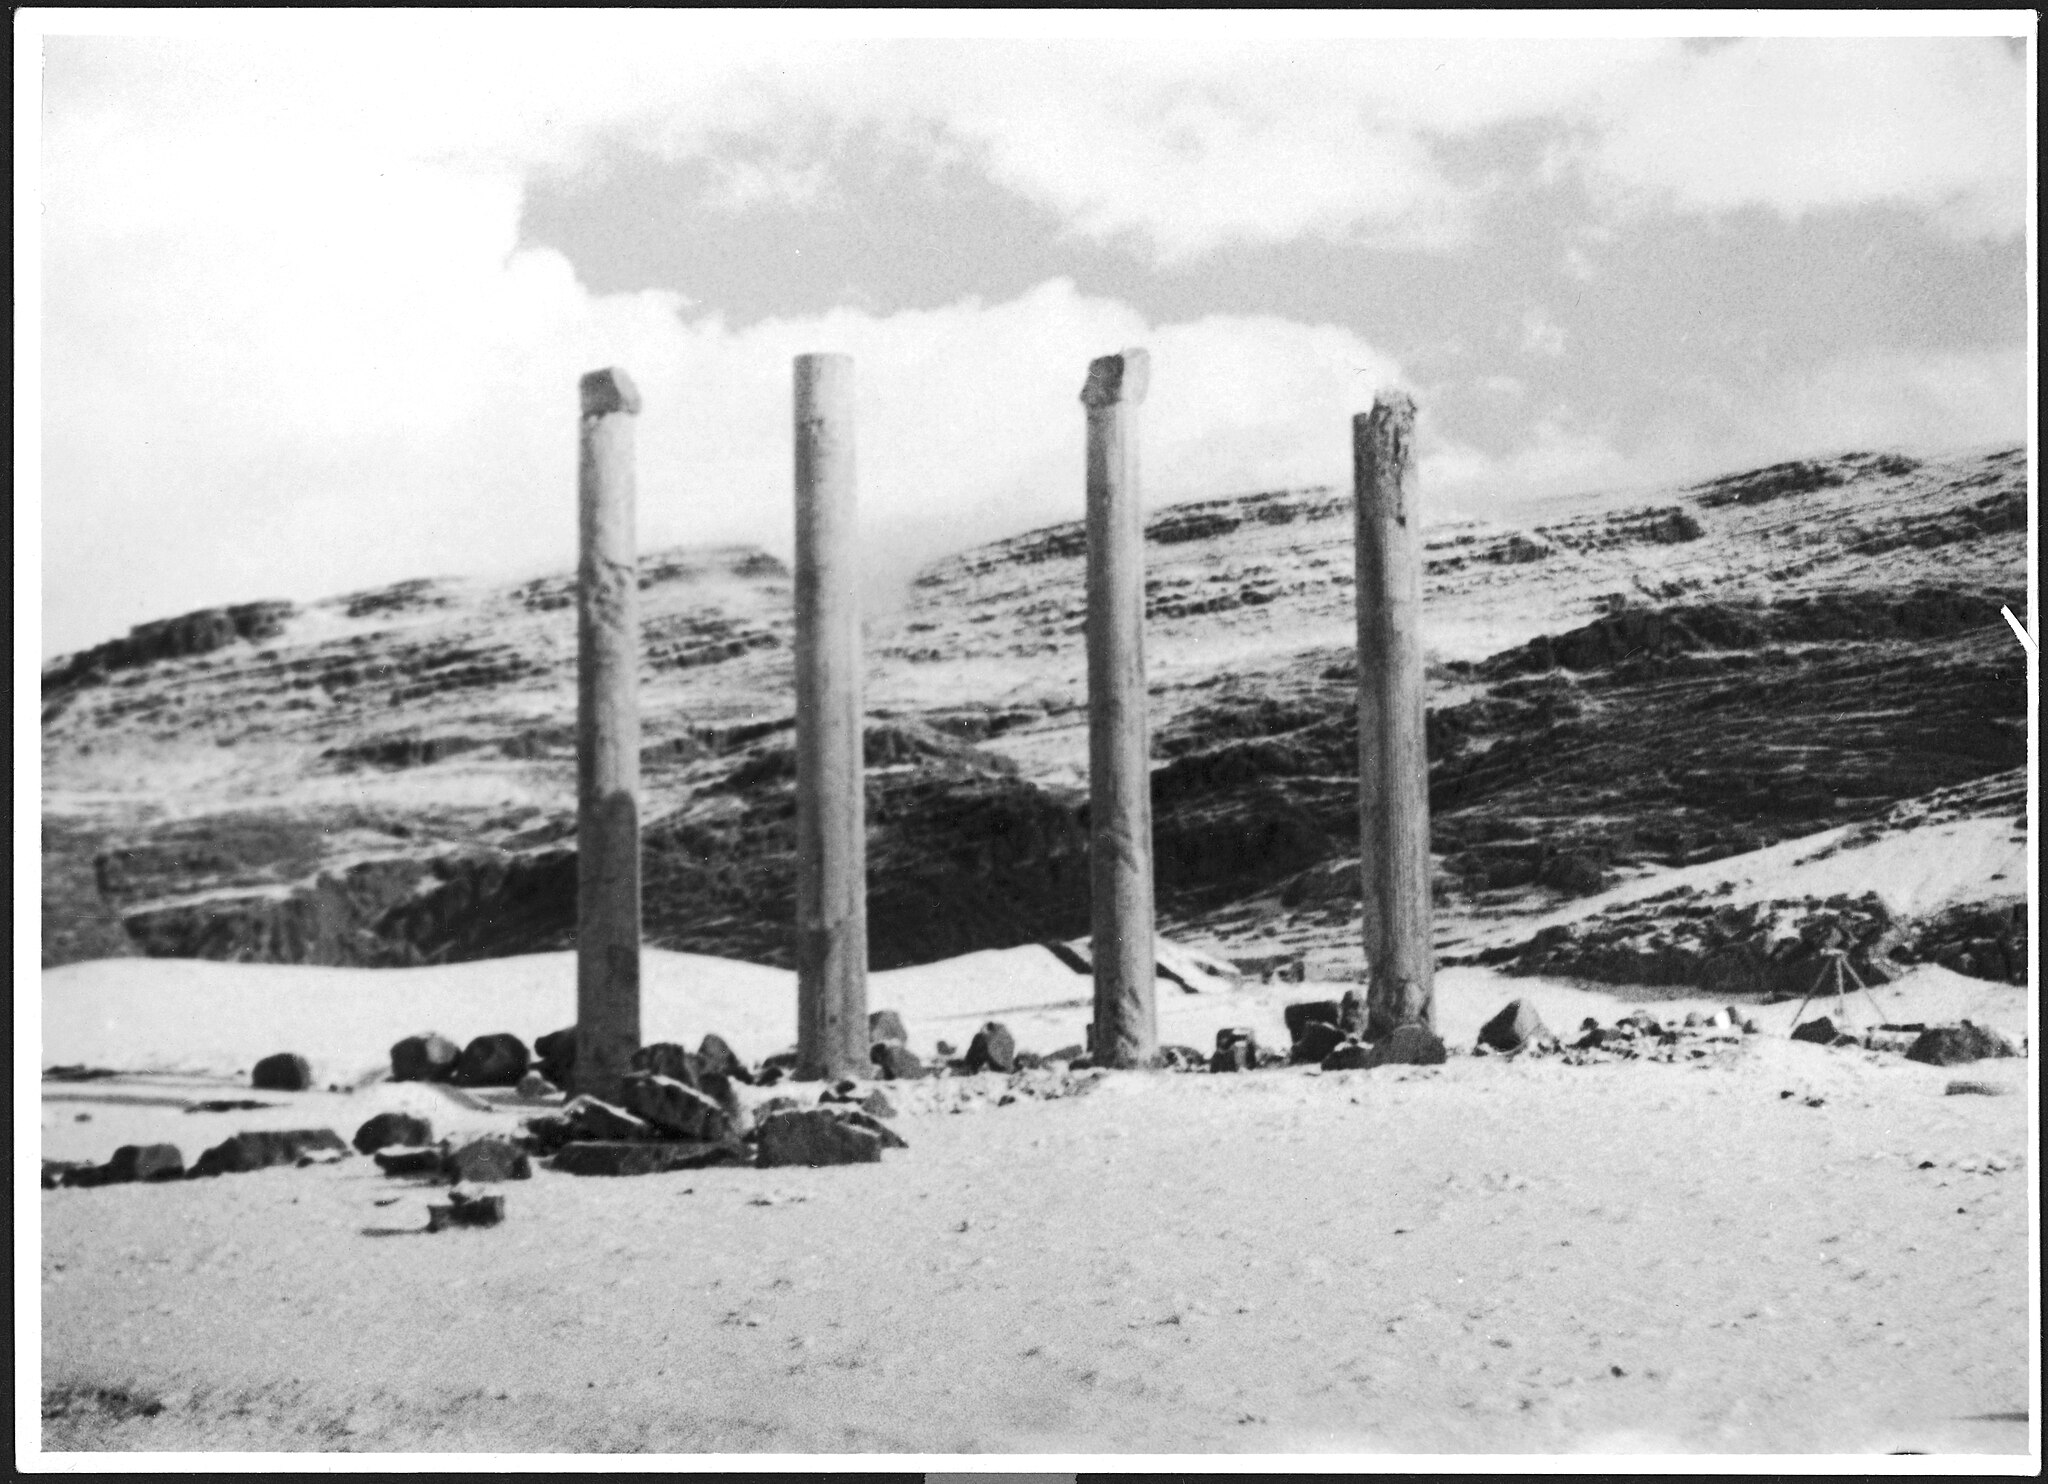
Title: CH-NB - Persien, Persepolis- Ruinen - Annemarie Schwarzenbach - SLA-Schwarzenbach-A-5-04-217
Description: Persien, Persepolis: Ruinen; Säulen des Apadana
Date: from 1933 until 1934
Categories: Author died more than 70 years ago public domain images, Media contributed by the Swiss National Library, CC-PD-Mark, All media supported by Wikimedia CH, GWToolset Batch Upload, CH-NB-Annemarie Schwarzenbach, Photographs by Annemarie Schwarzenbach - Iran, Persepolis in the 1930s